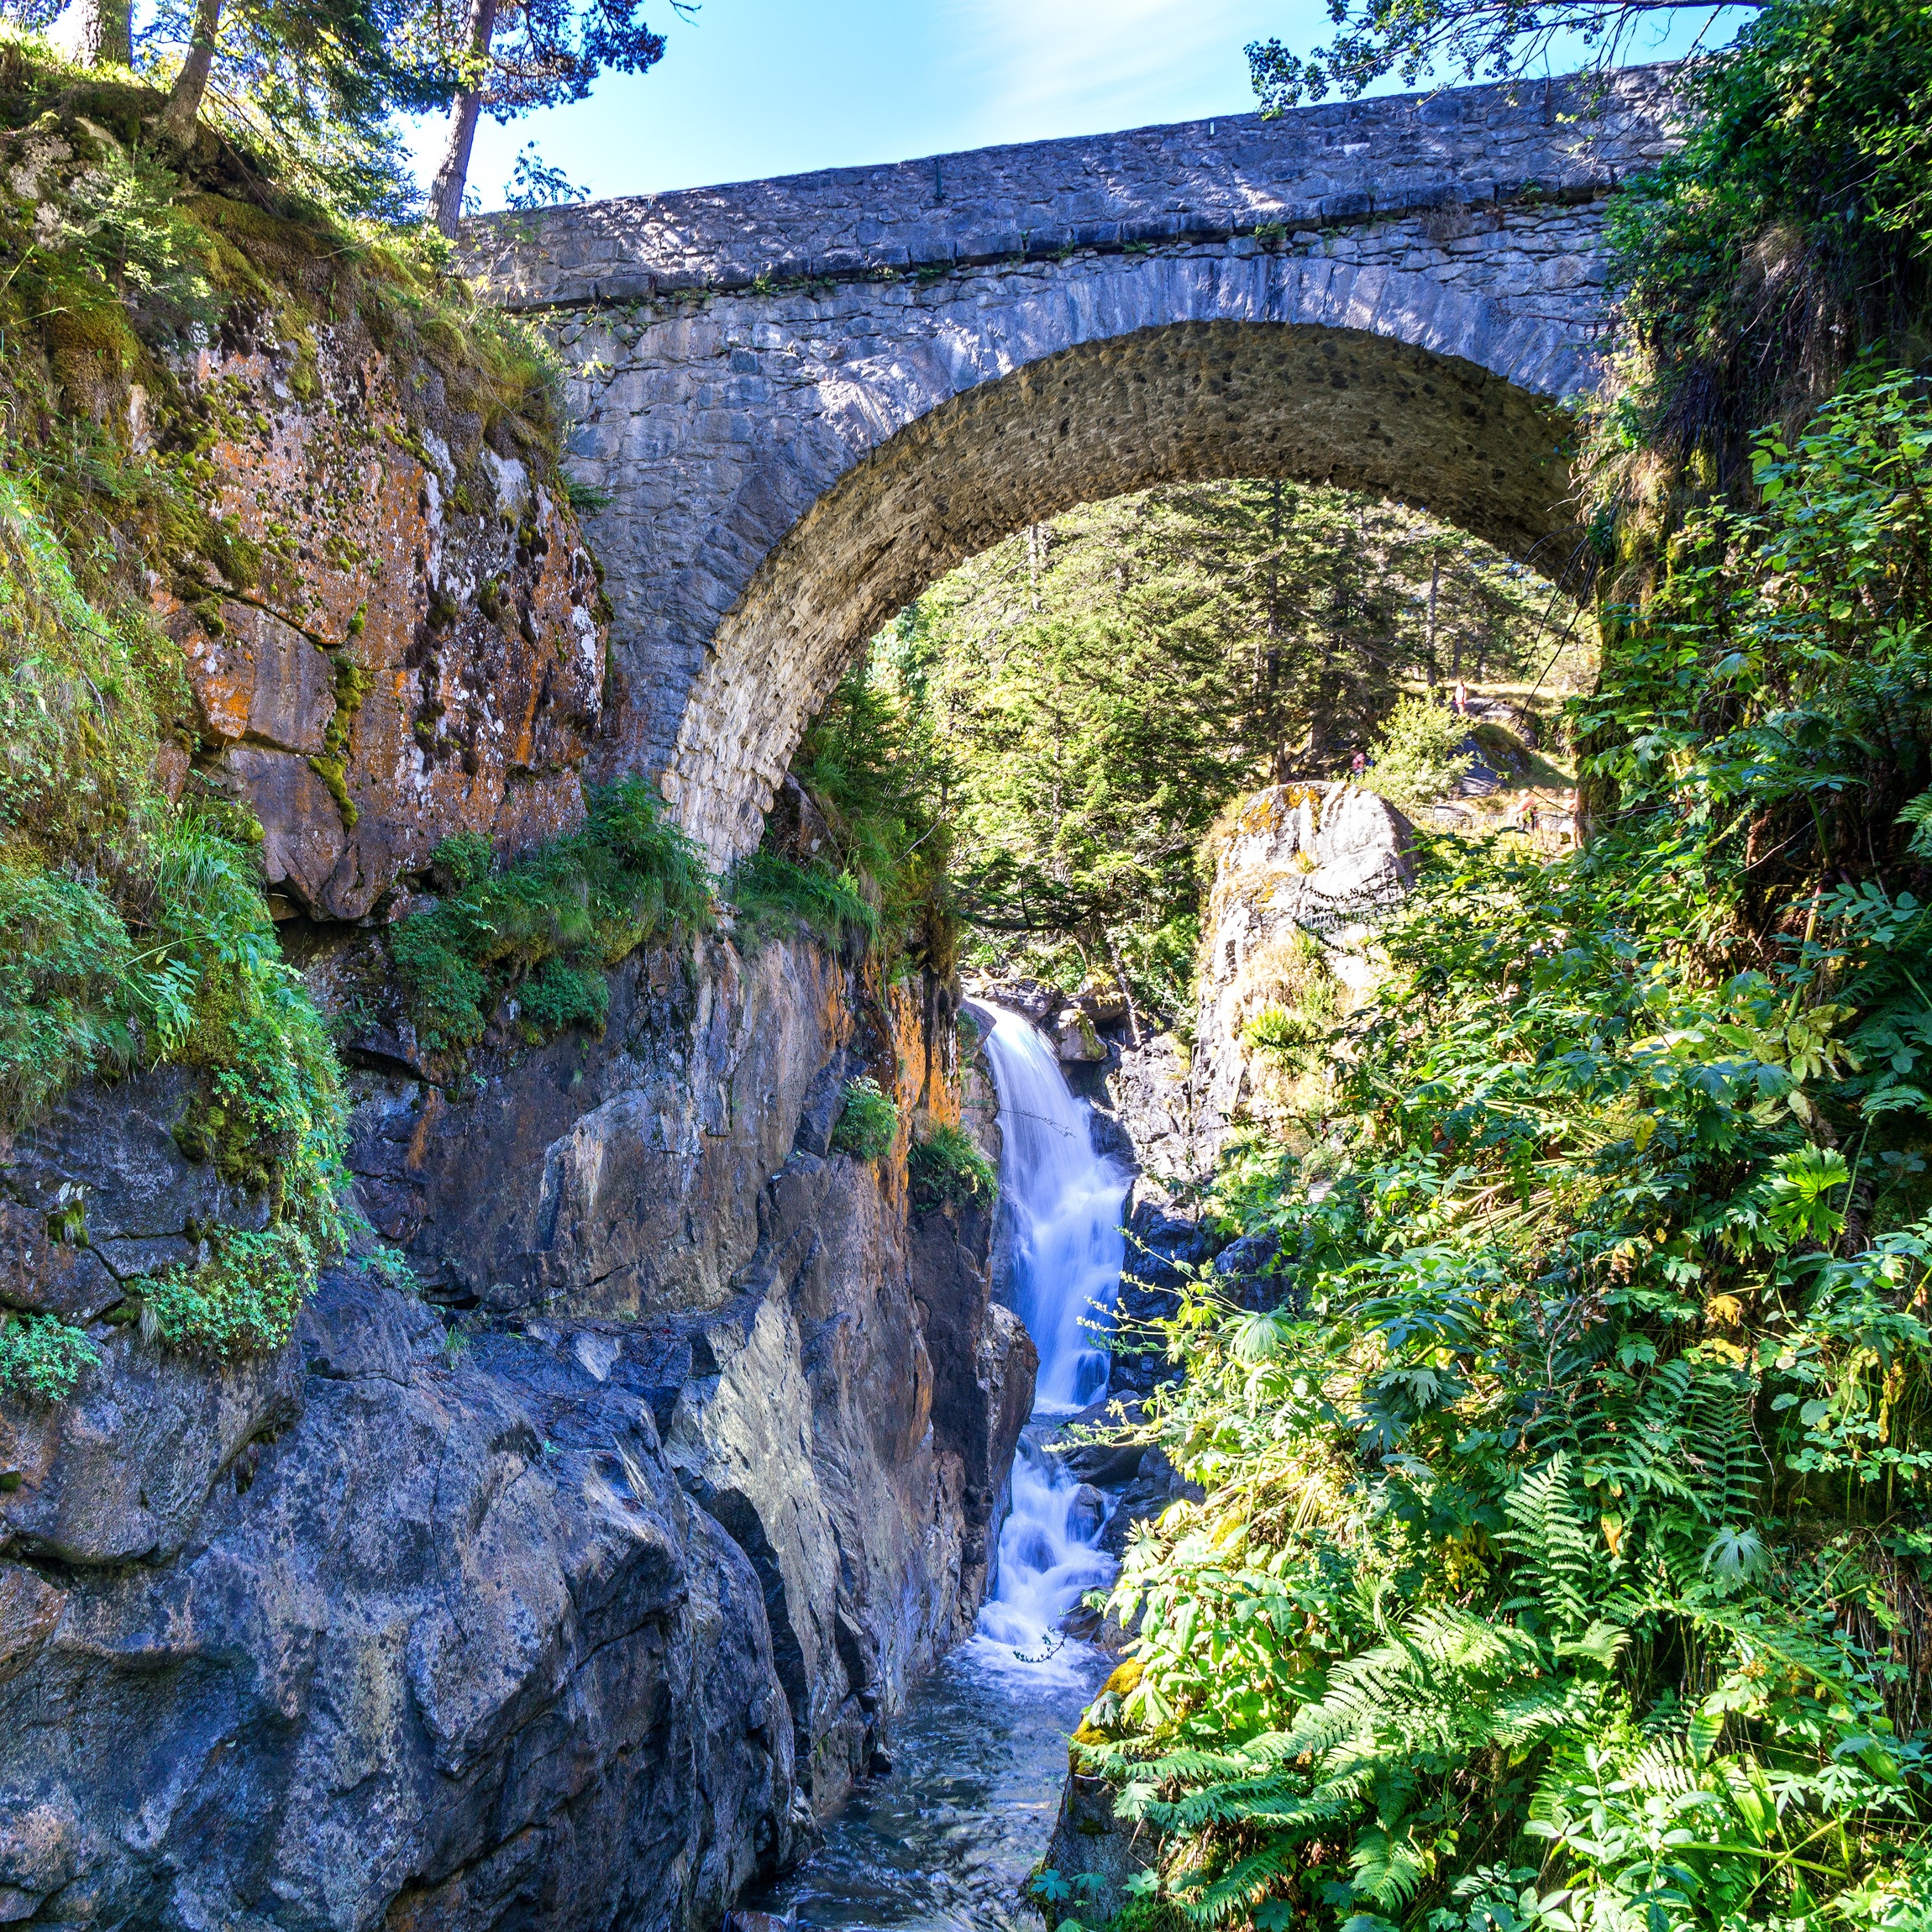
landscape, tree, water, nature, forest, rock, waterfall, plant, sky, bridge, leaf, river, travel, formation, stream, body of water, stones, bank, mountains, vegetation, arroyo, waters, water feature, watercourse, pyrenees, river landscape, nature reserve, arch bridge, devil's bridge, water resources